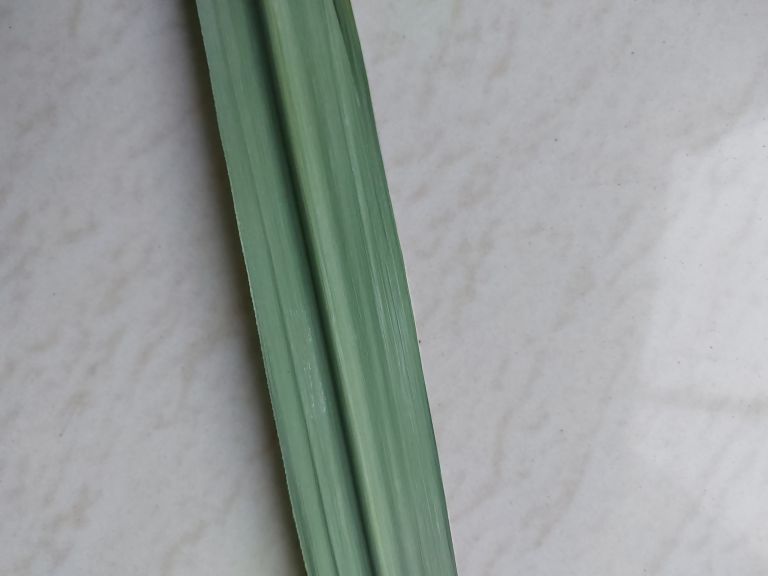
Label: Viral Disease